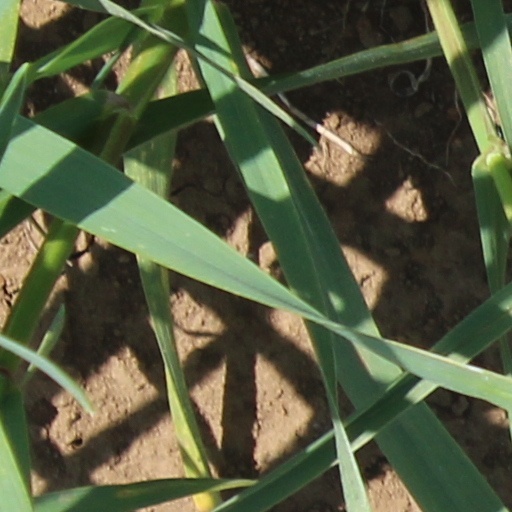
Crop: wheat